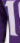
Number: 1